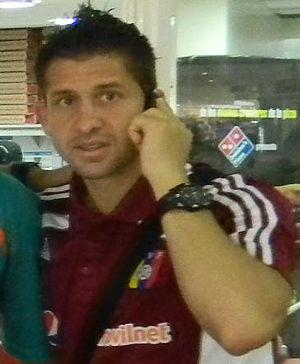
César Eduardo González Amais, plus couramment appelé César González, est un footballeur international vénézuélien né le 1ᵉʳ octobre 1982 à Maturín, qui évolue au poste de milieu offensif pour le Deportivo Táchira.